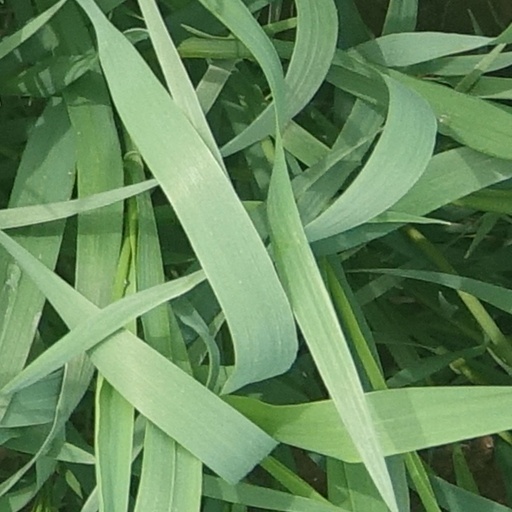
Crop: wheat